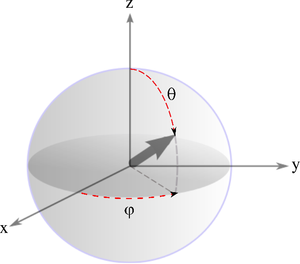
sphère de Bloch
Le spin est, en physique quantique, une des propriétés internes des particules, au même titre que la masse ou la charge électrique. Comme d'autres observables quantiques, sa mesure donne des valeurs discrètes et est soumise au principe d'incertitude. C'est la seule observable quantique qui ne présente pas d'équivalent classique, contrairement, par exemple, à la position, l'impulsion ou l'énergie d'une particule.